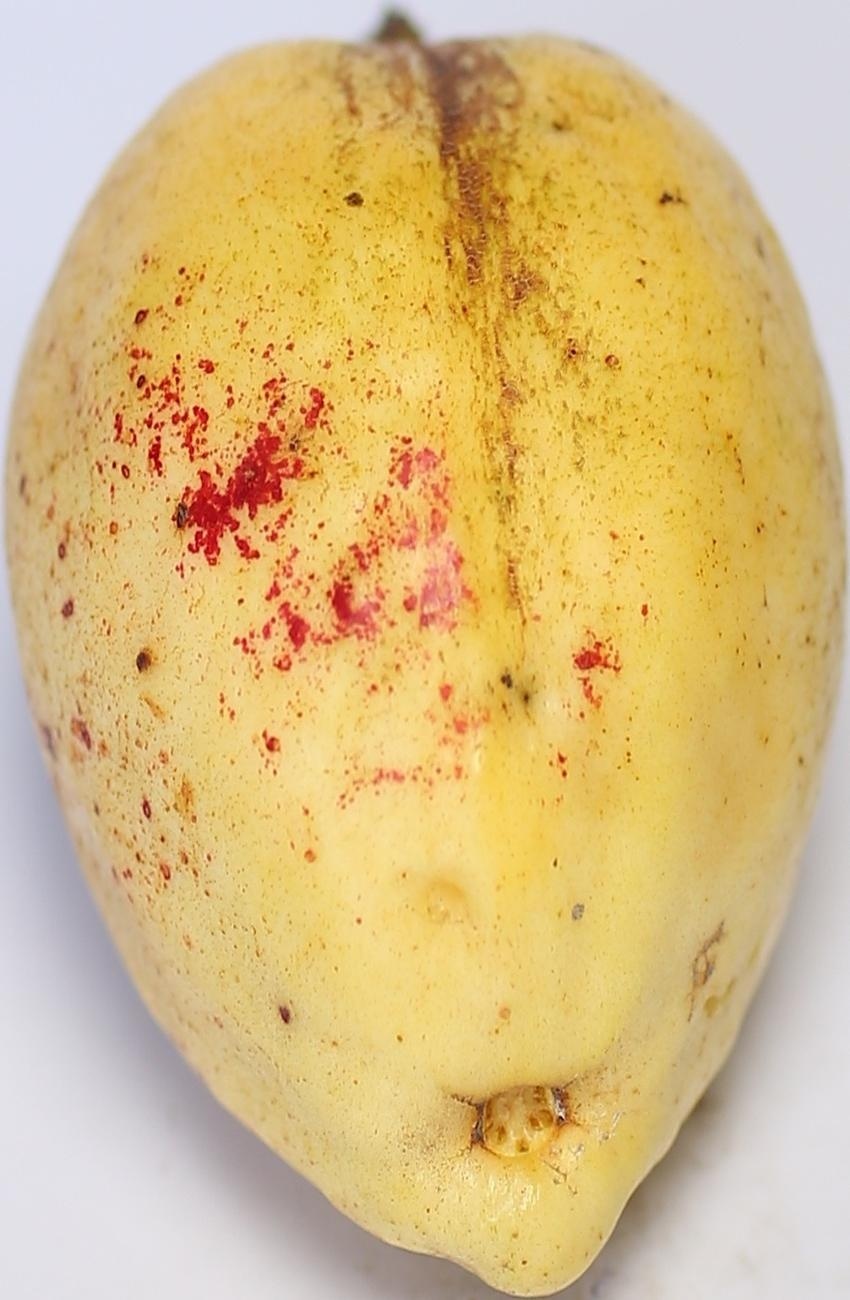
Maturity: ripe
Variety: thadhrami